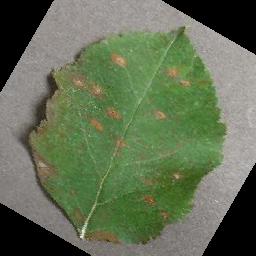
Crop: apple
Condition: cedar_rust